Land registry of Bertier de Sauvigny

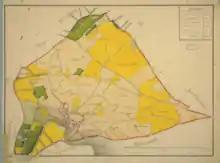
Land register of Bertier de Sauvigny. Intendance map of Buchelay, (act.: Yvelines). Surveyor: Guillaume Dubray. 1785, Yvelines departmental archives.

In the majority of cases, the surveyor failed to meet the one-month deadline normally set for him to deliver the procès-verbal and map. On average, he needed three months per parish for all the operations to be carried out. Pierre Dubray himself did not always meet the deadline, even though he had set it himself. The most punctual were Jean-Nicolas Devert, based in Rivecourt, who surveyed the greatest number of parishes (152), and Jean-Louis Droit, from Montereau-Fault-Yonne. Louis-François Durelle, based in Brienon-l'Archevêque, surveyed the largest area, nearly 150,000 ha, but at a slower pace. Pierre Dubray soon realized that the quality of work varied from surveyor to surveyor, and he held Devert up as a model, while criticizing and redoing the work of others, such as Pierre-Georges Doderlain.